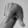
ASL letter: Q